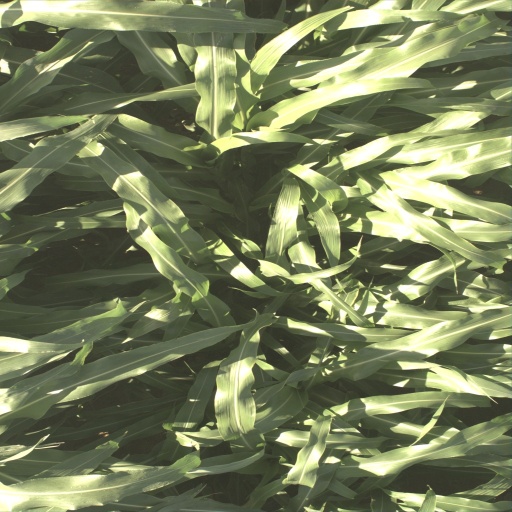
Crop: sorghum